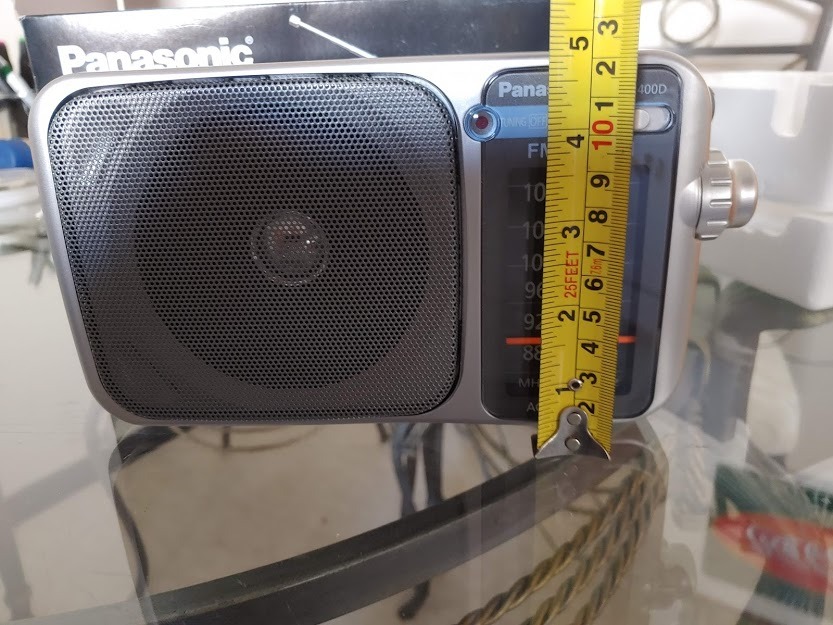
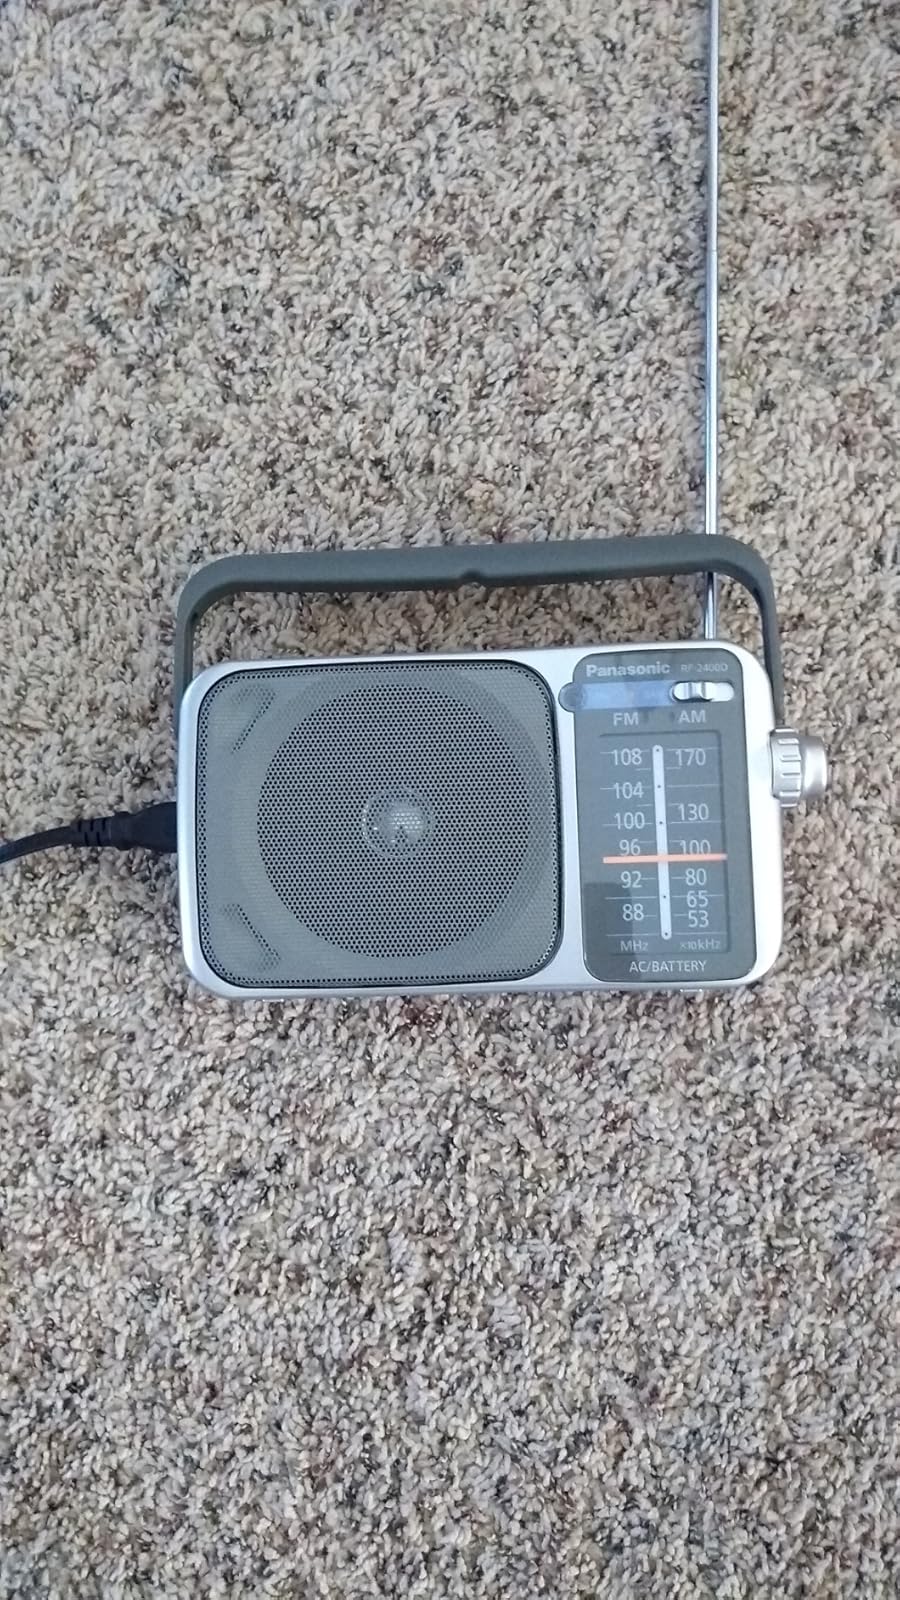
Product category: radio
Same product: yes